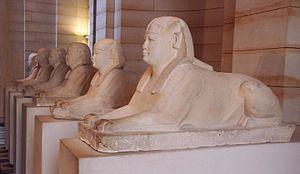
Six des sphinx qui bordaient l'allée menant au Sérapéum de Saqqara
Le département des antiquités égyptiennes du musée du Louvre conserve l'une des principales collections égyptologiques mondiales en dehors du territoire égyptien, avec le Musée égyptologique de Turin et le British Museum et, en Égypte, le Musée égyptien du Caire. Son histoire remonte à l'ordonnance royale de Charles X du 15 mai 1826.